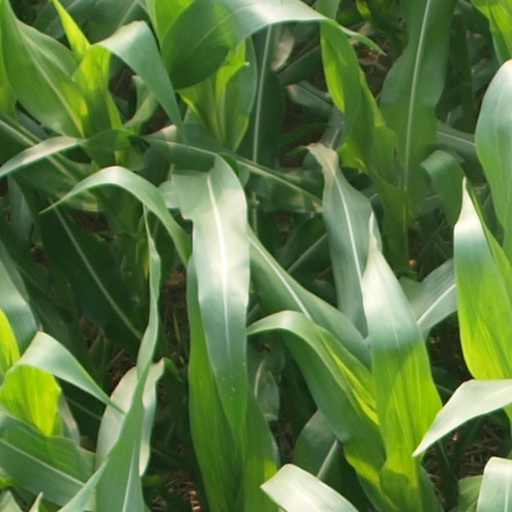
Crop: maize; corn